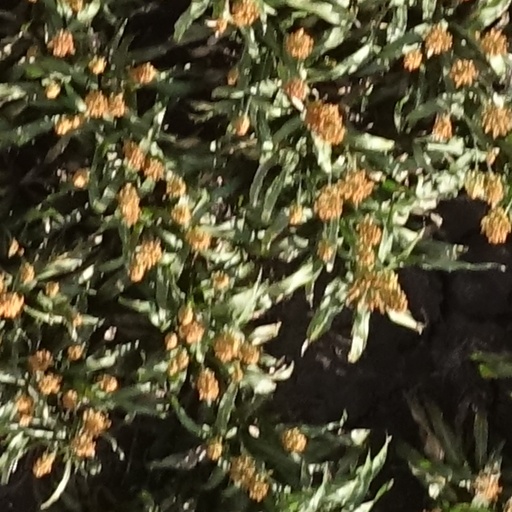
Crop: sorghum